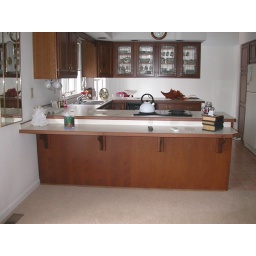
standing in middle of family room with double sliding glass doors on your left, looking across kitchen into diningroom.